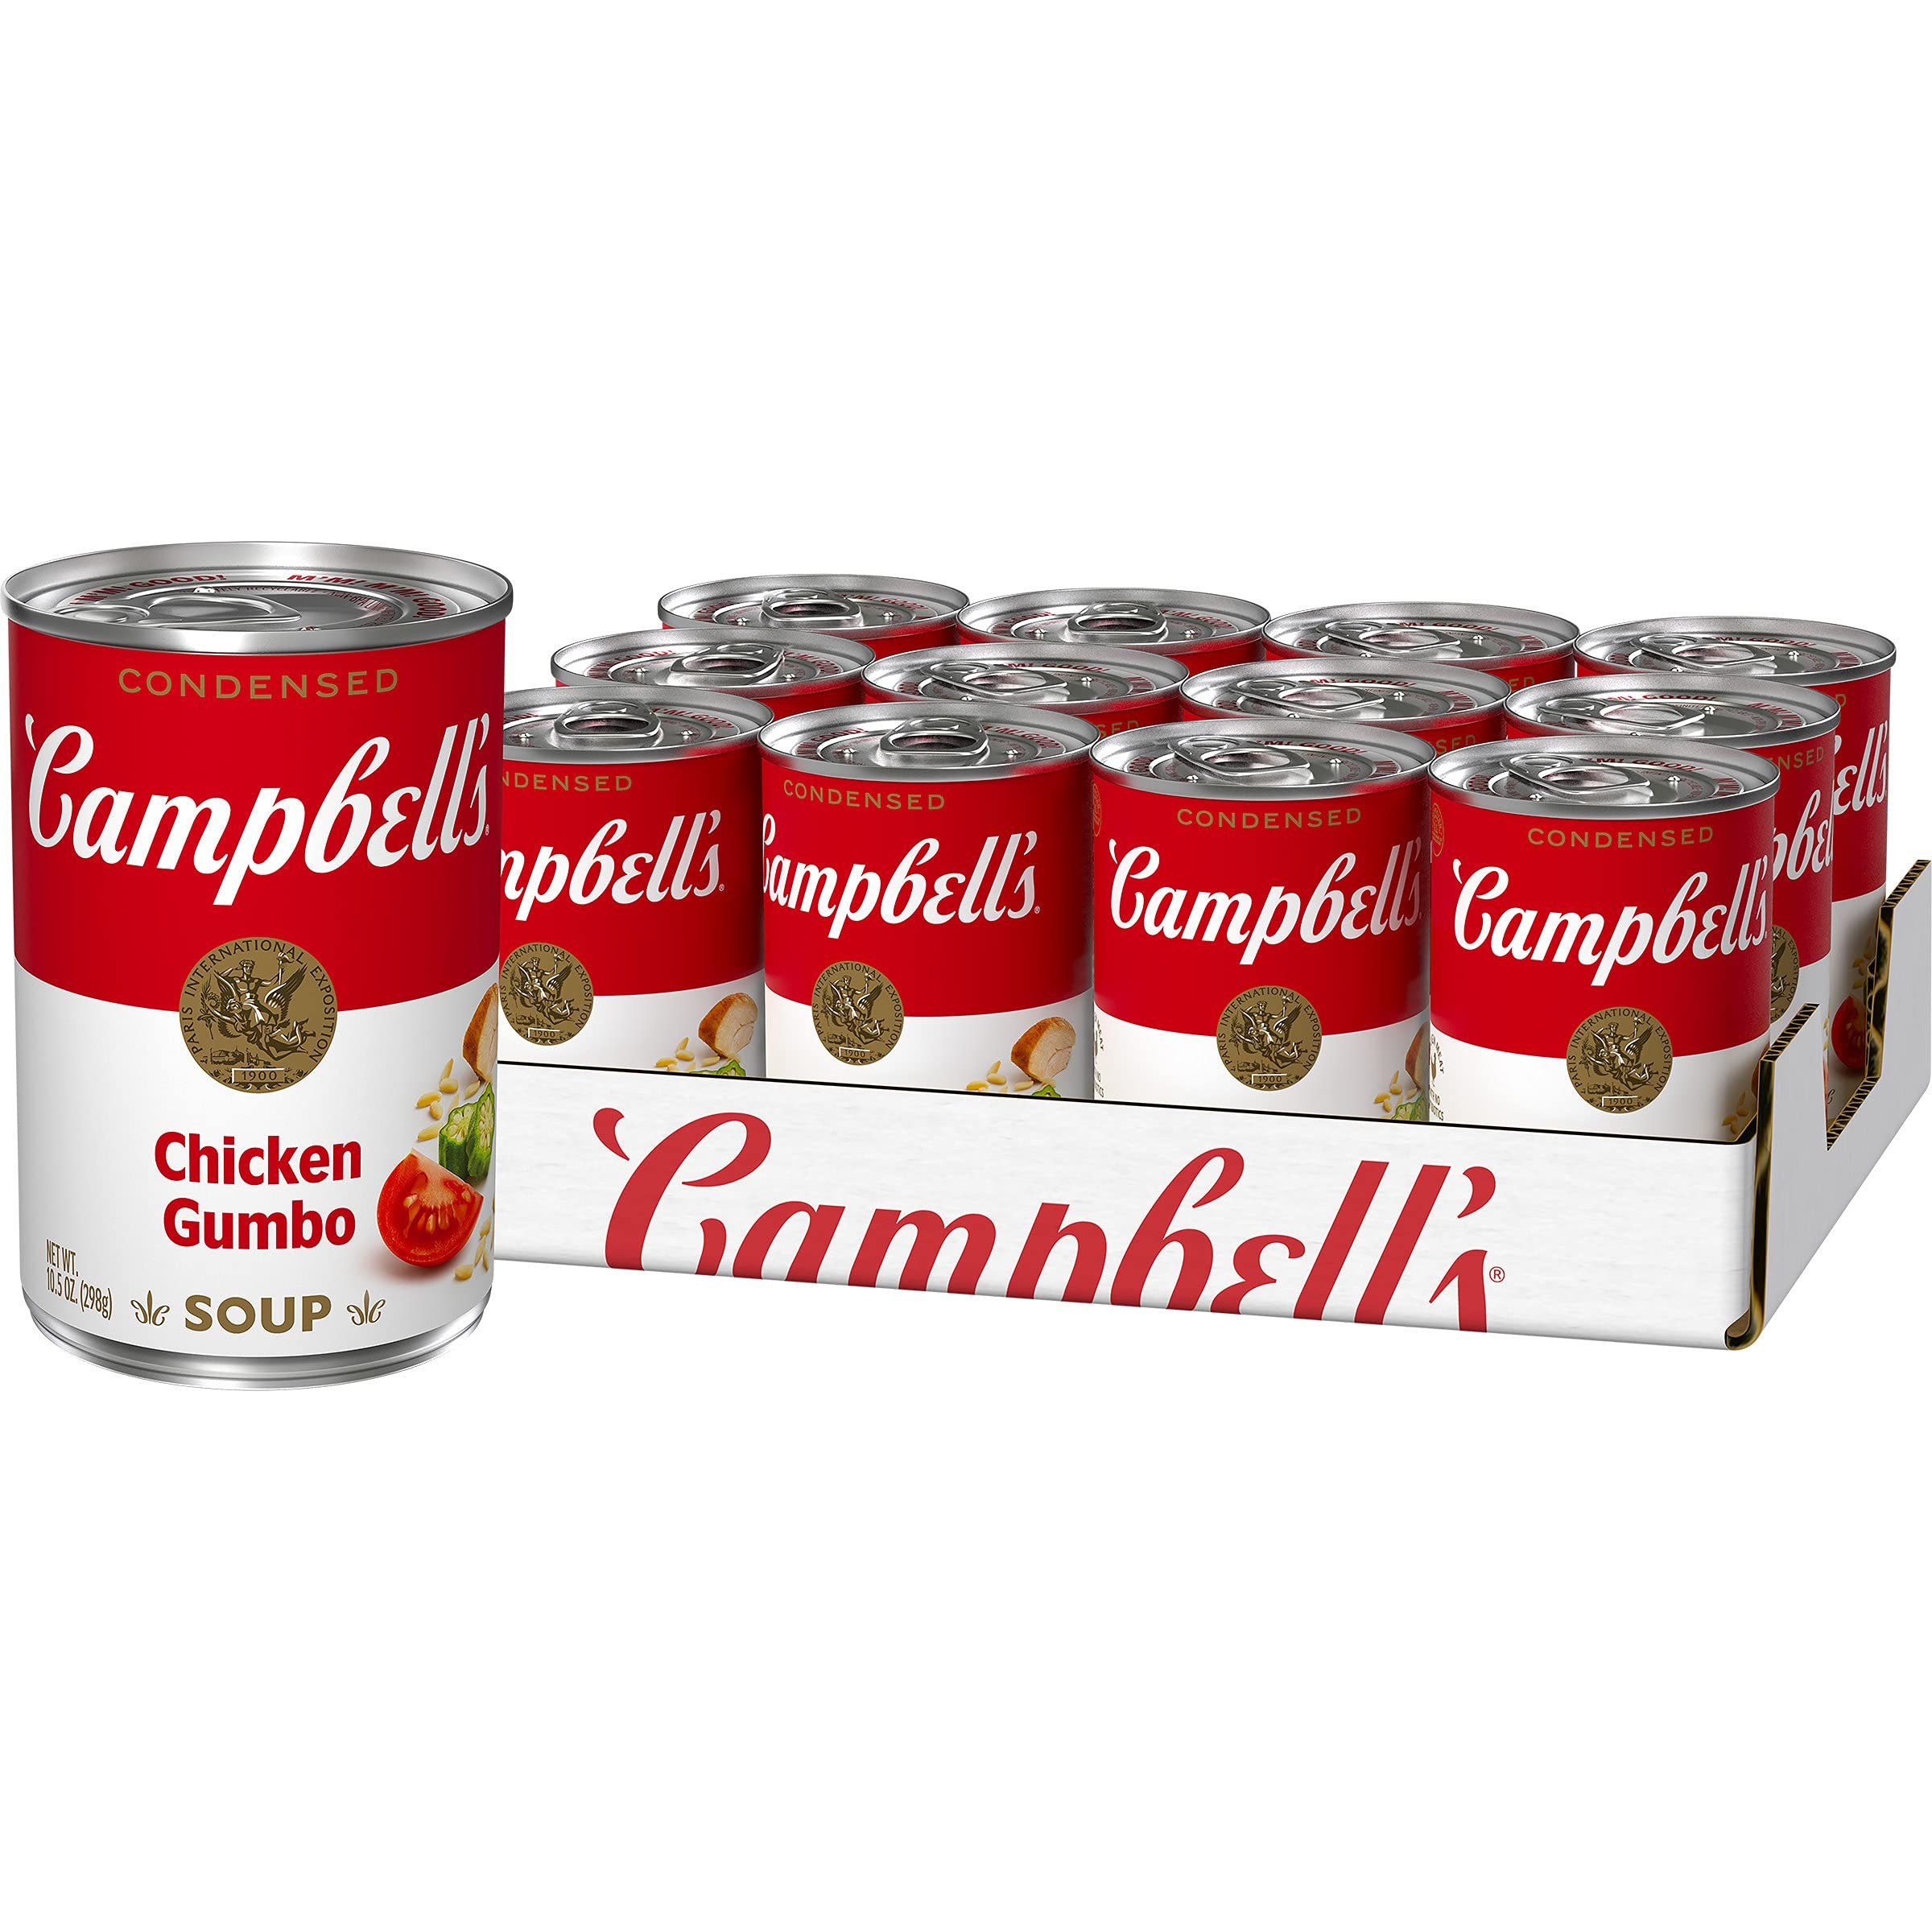
Item Name: Campbell's Condensed Chicken Gumbo Soup, 10.5 Ounce Can (Pack of 12) (Packaging May Vary)
Value: 126.0
Unit: Ounce

Price: 1.855